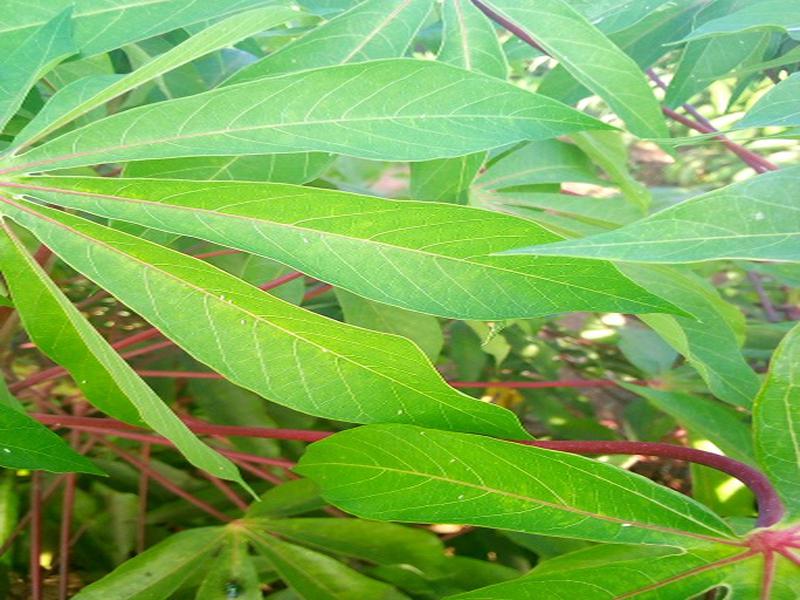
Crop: cassava
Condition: healthy